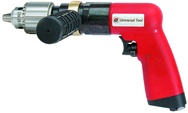
#UT8896R - 1/2" Reversing - Air Powered Drill - Handle Exhaust
Inventory In Stock - Fast Online Checkout - Same Day Shipping. 2% Off ALL Online Orders. Use Code at Checkout: 2%OFF Best Price Guarantee - Email Us A Better Published Price and We'll Beat It
Brand: ET02
Category: Hardware > Tools > Drills > Pneumatic Drills > Pistol Grip Drills